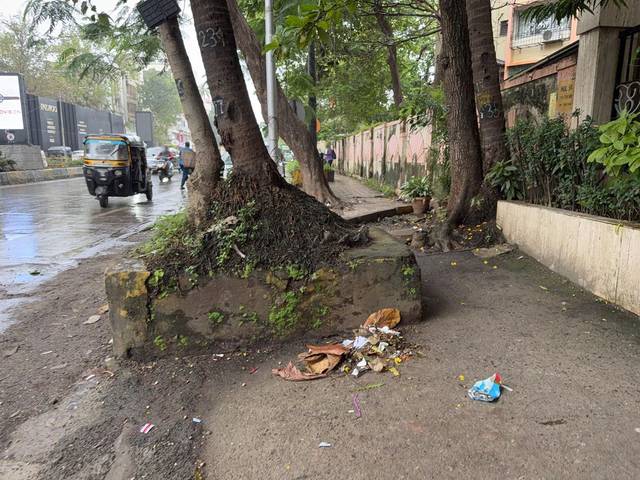
Region: India
Coordinates: 19.103, 72.827